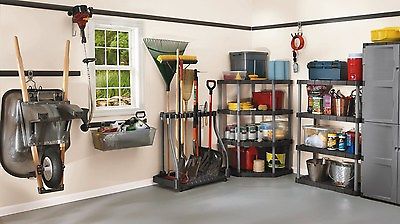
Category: cabinet